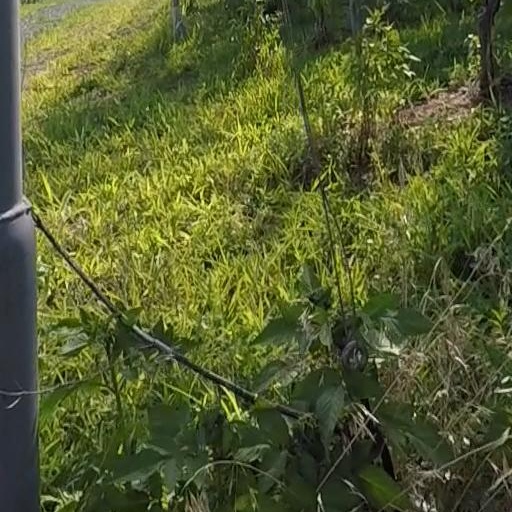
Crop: grape